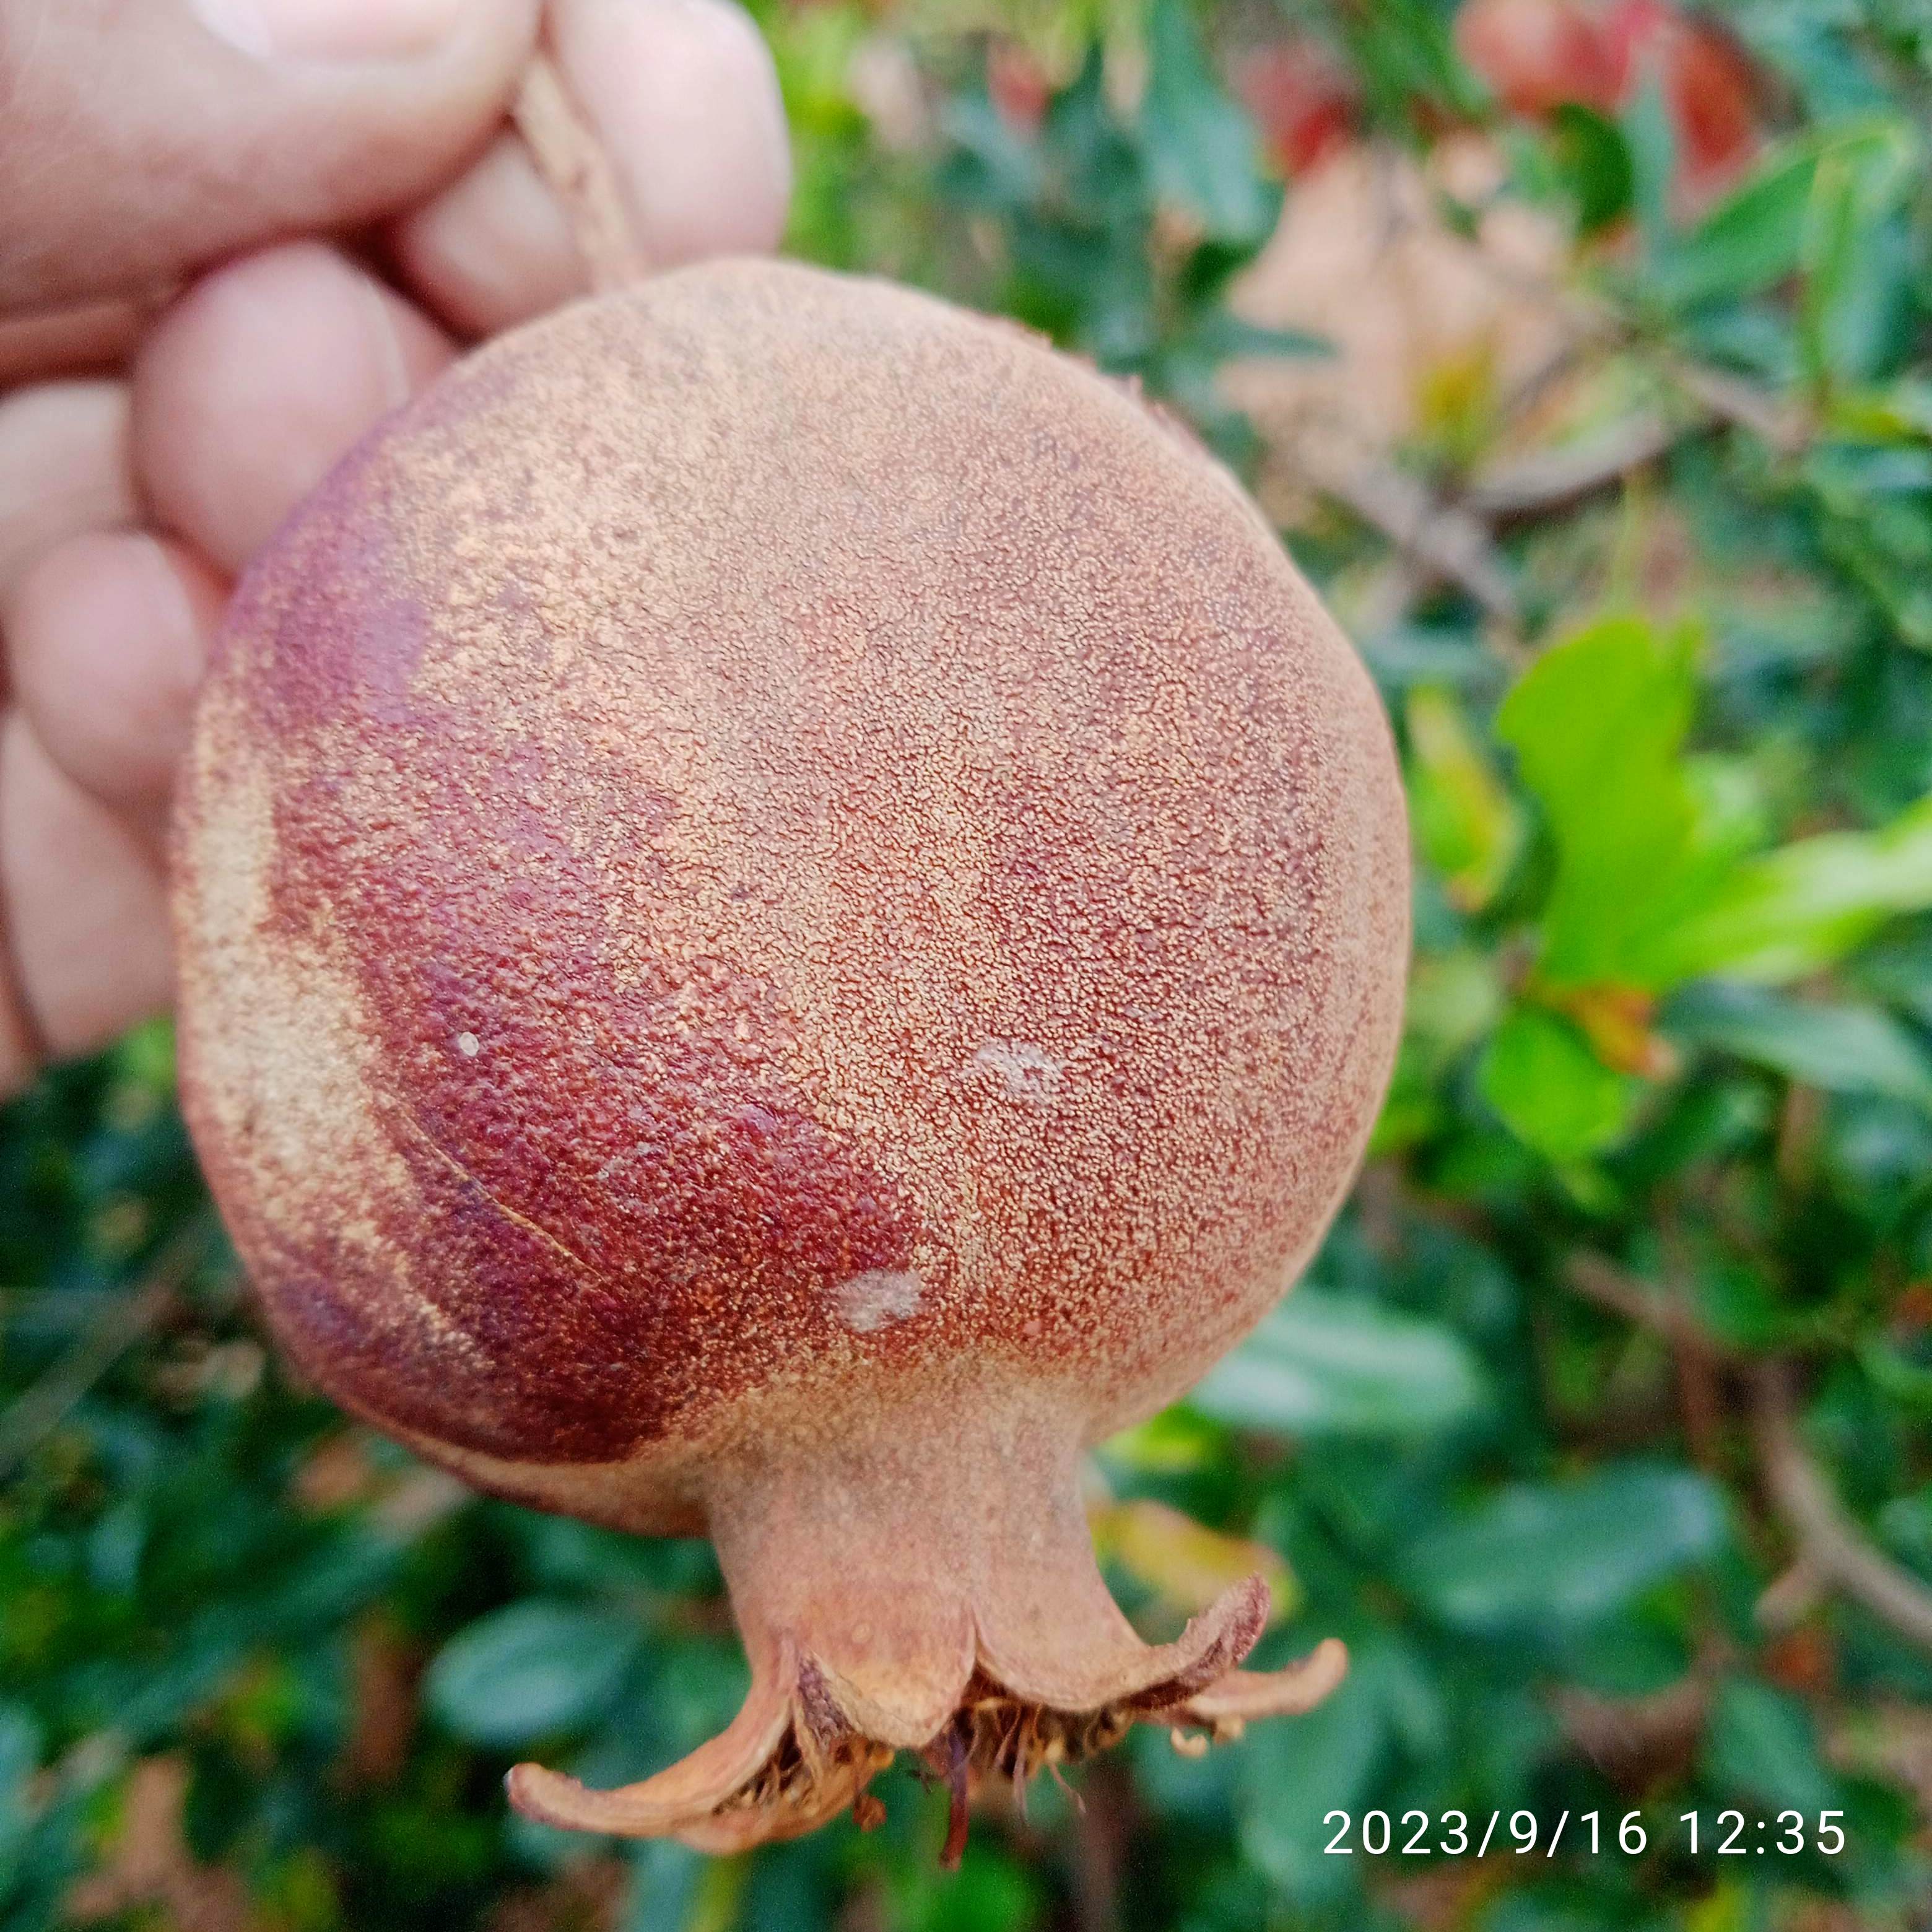
Label: Alternaria